Juraj Šižgorić

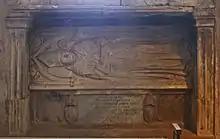
Tomb of Juraj Šižgorić in the Cathedral of Šibenik

Juraj Šižgorić ( or "Sisgoritus", ca. 1420/1445–1509) was a Croatian Latinist poet and priest from Venetian Dalmatia. He was the first humanist from Šibenik and the central personality of Šibenik's humanist circle and also one of the most important figures in 15th-century cultural life of the Croatian people.